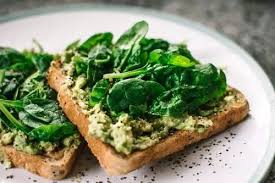
Label: trash